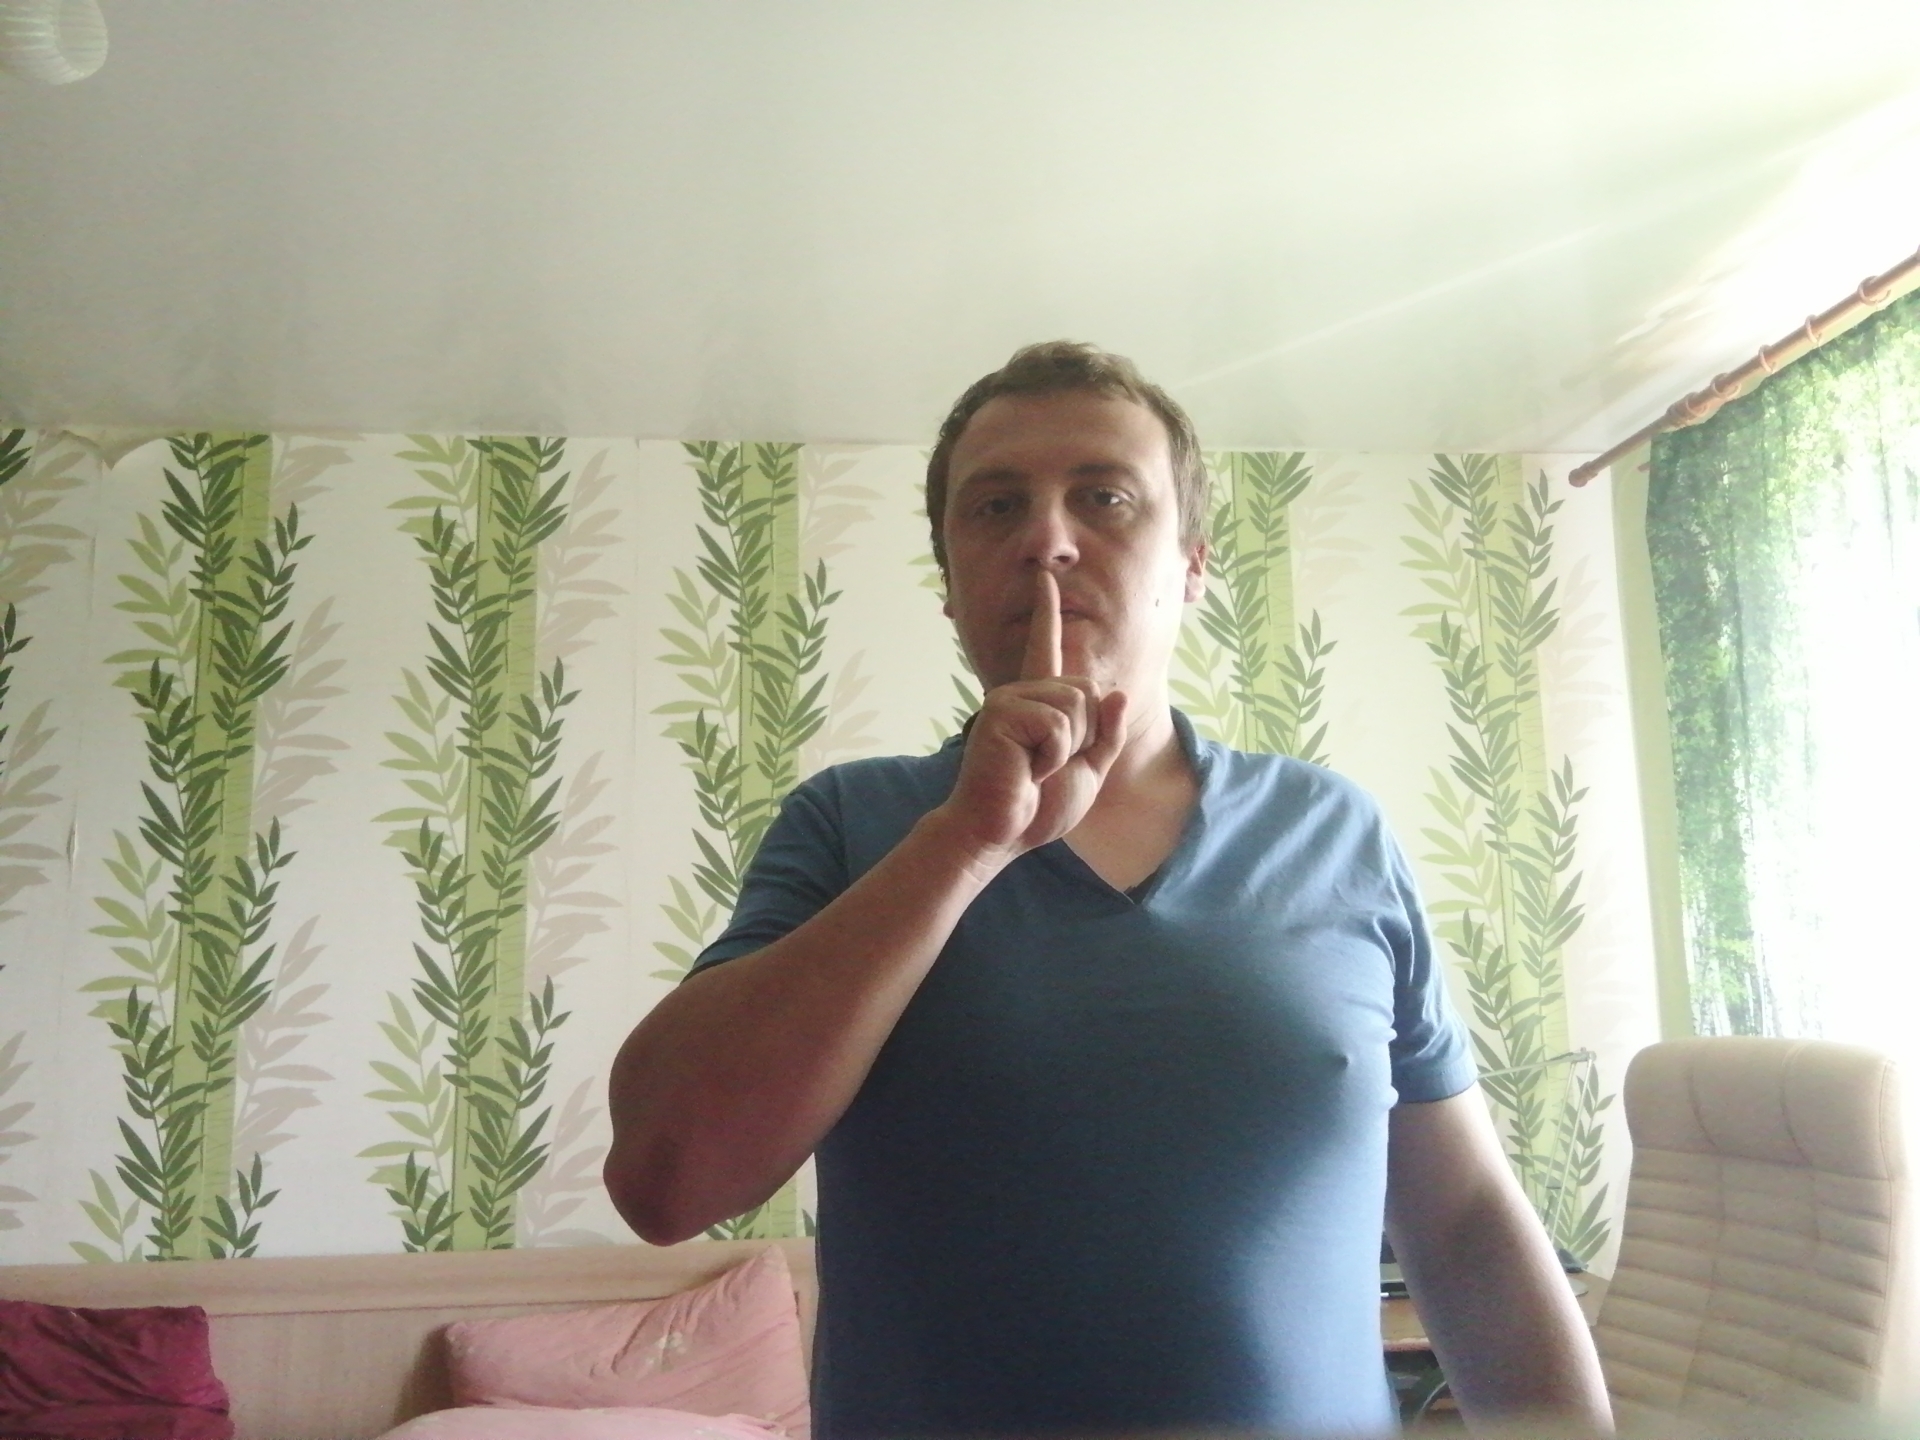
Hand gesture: mute